Beatrice d'Este

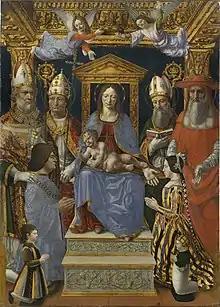
"Pala Sforzesca," , by an unknown author: on the left, Ludovico with his son Cesare; on the right, Beatrice with her son Ercole Massimiliano.

On 23 July 1494, she welcomed duke Louis of Orléans, cousin of the King of France, to Milan, who arrived in Italy with the avant-gardes of the army French, then, on 11 September of the same year, went to Asti to meet Charles VIII in person. The two were greeted with great riots and parties, and both claimed, according to the custom French, to kiss the duchess and all the beautiful bridesmaids of her retinue on the mouth.